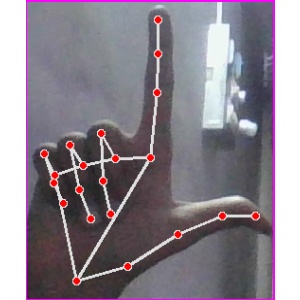
अक्षर: ल